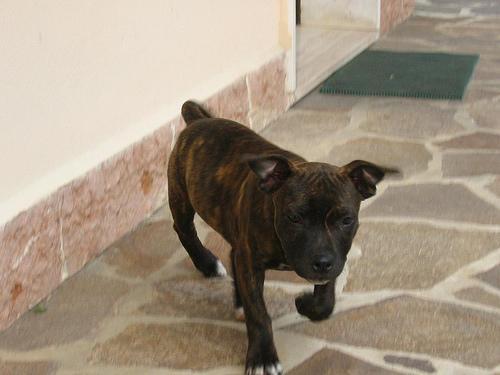
staffordshire bull terrier